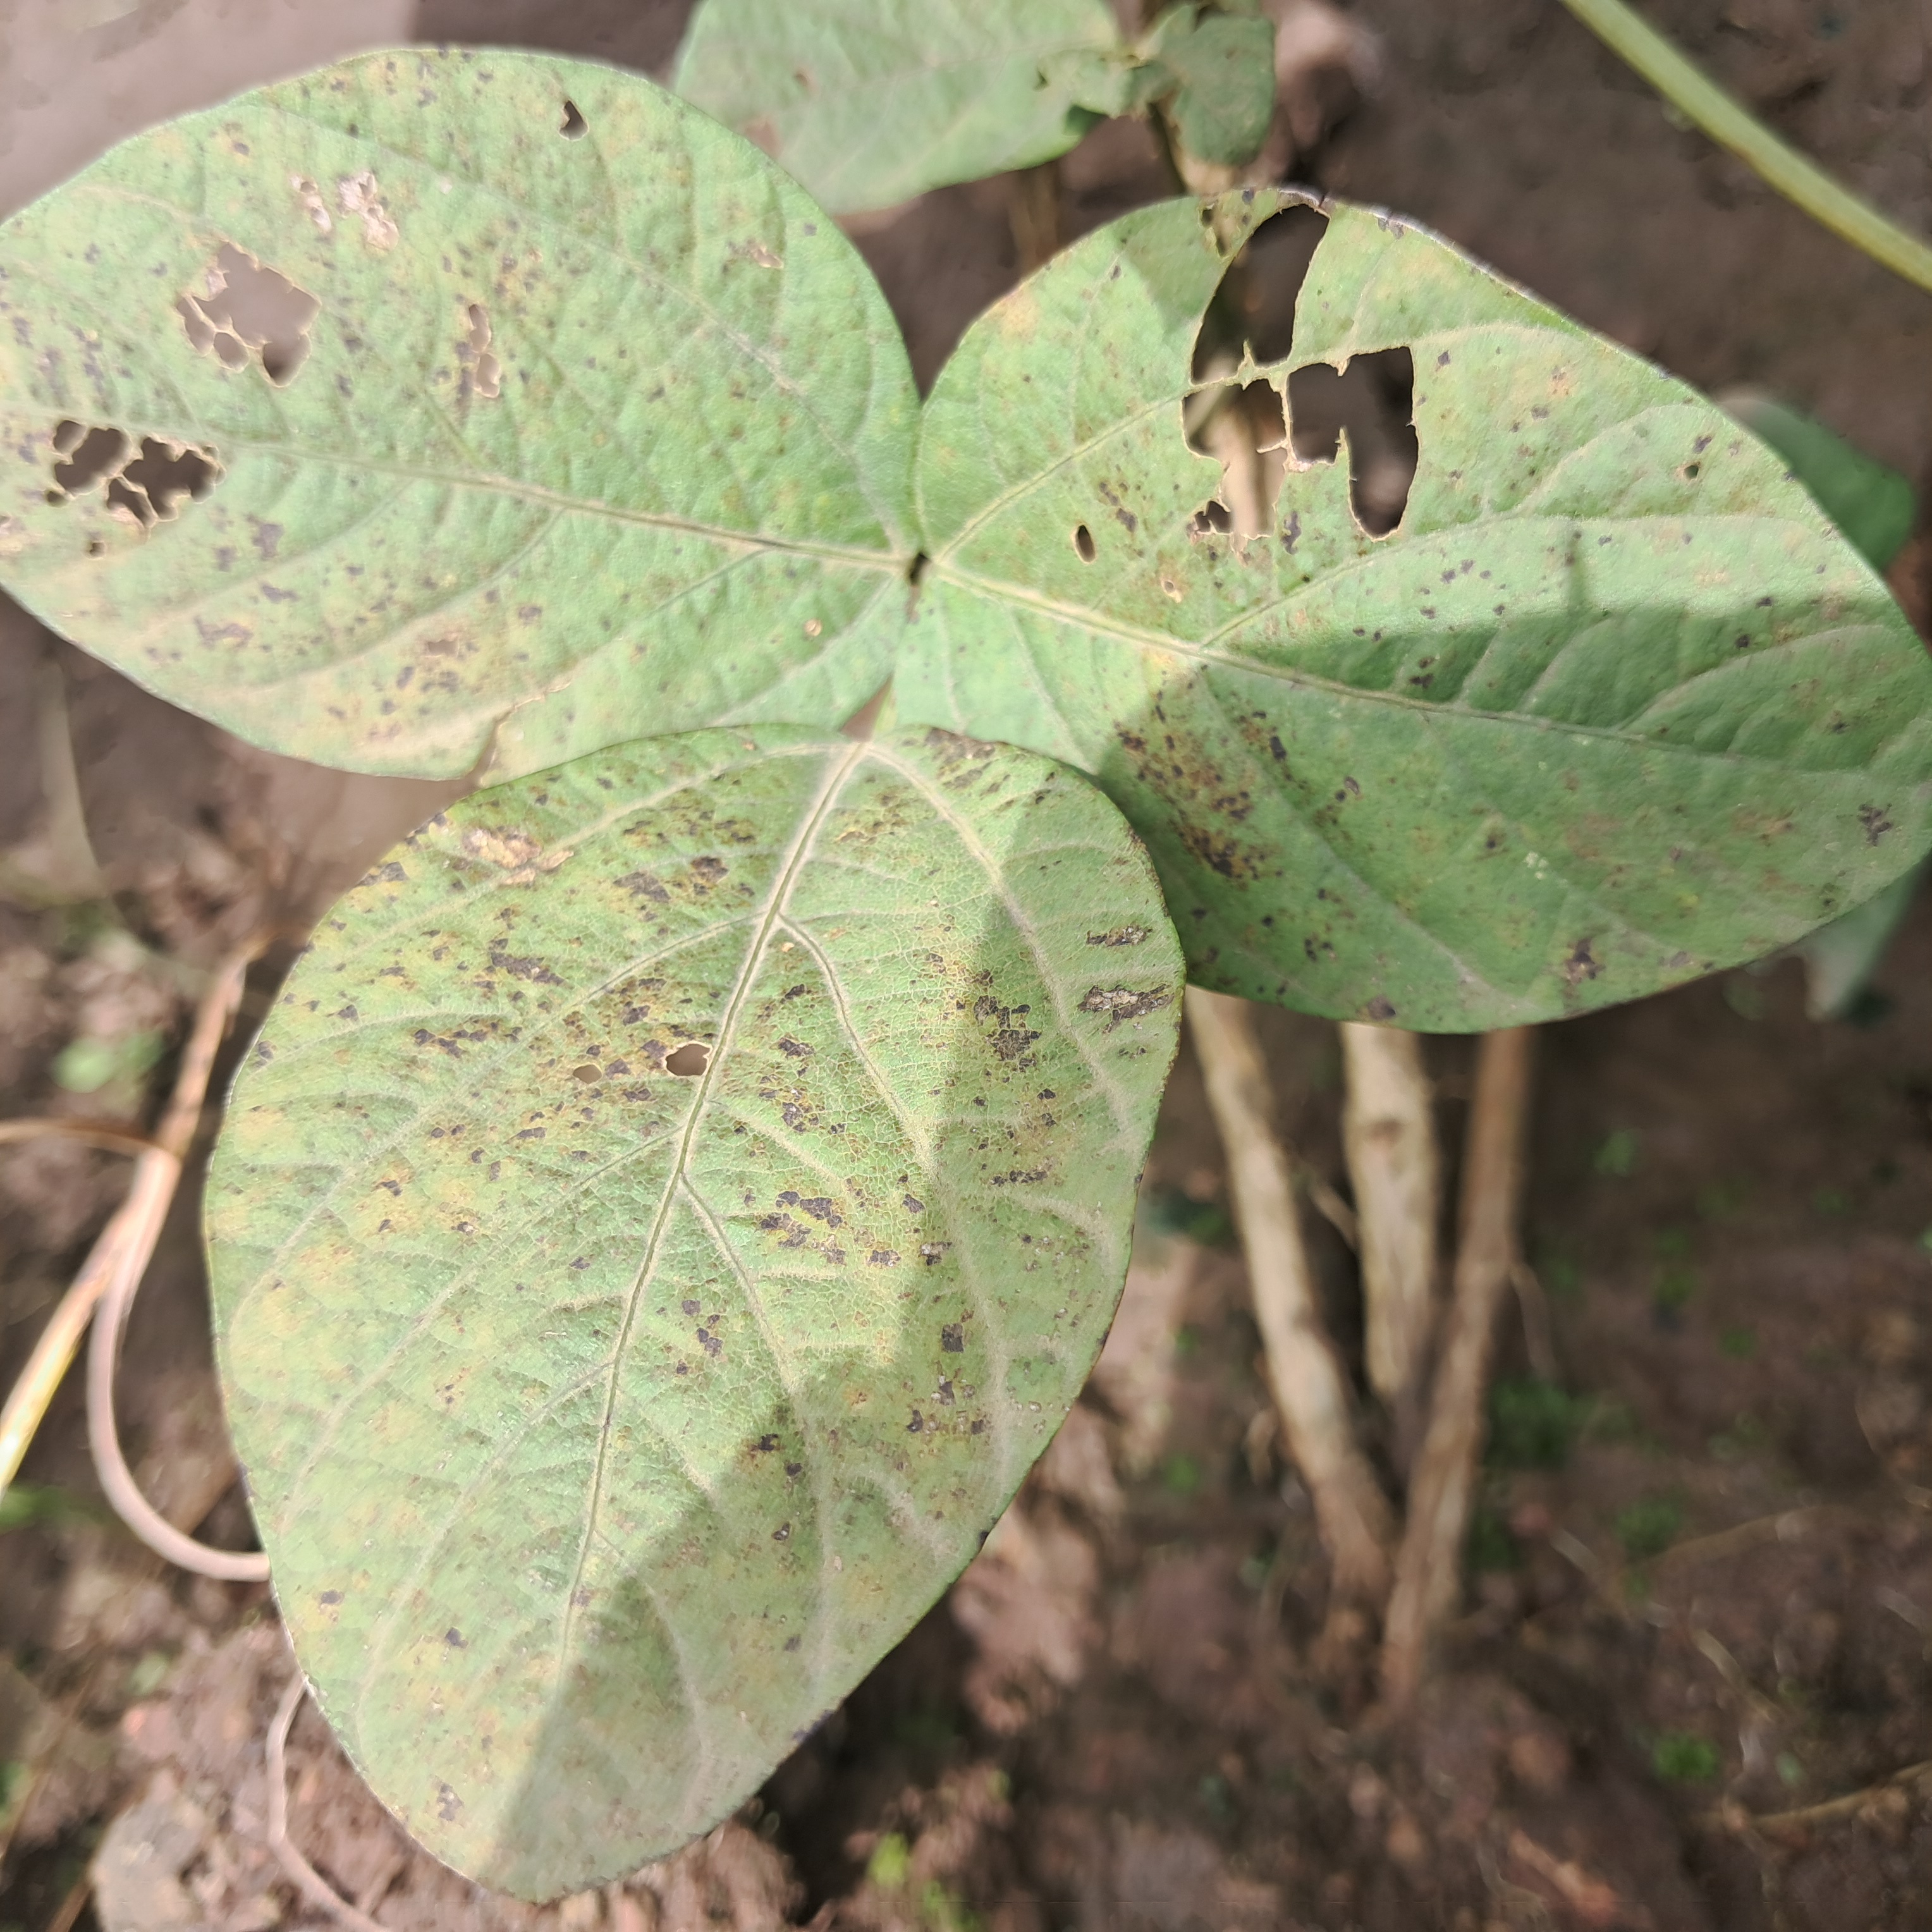
Label: Spectoria_Brown_Spot